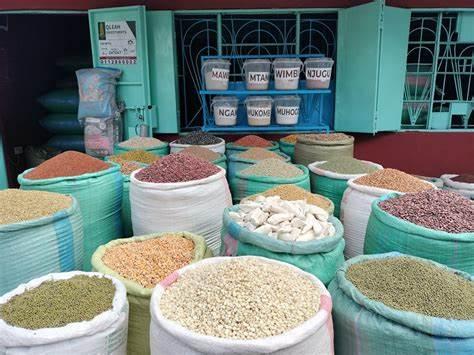
Magunia makubwa yalioajaa mbegu na nafaka mbalimbali kama maharagwe dengu na jamii nyingine za kunde yakiwa yamepangwa kwa mpangilio katika mazingira ya soko au duka baadhi yakiwa na lebo zinazotaja aina za mbegu. Mandhari hii inahakisi kilimo cha mbegu.